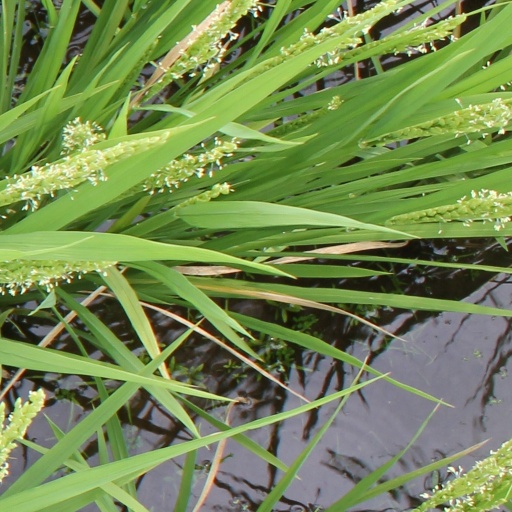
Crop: rice